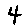
Label: 4